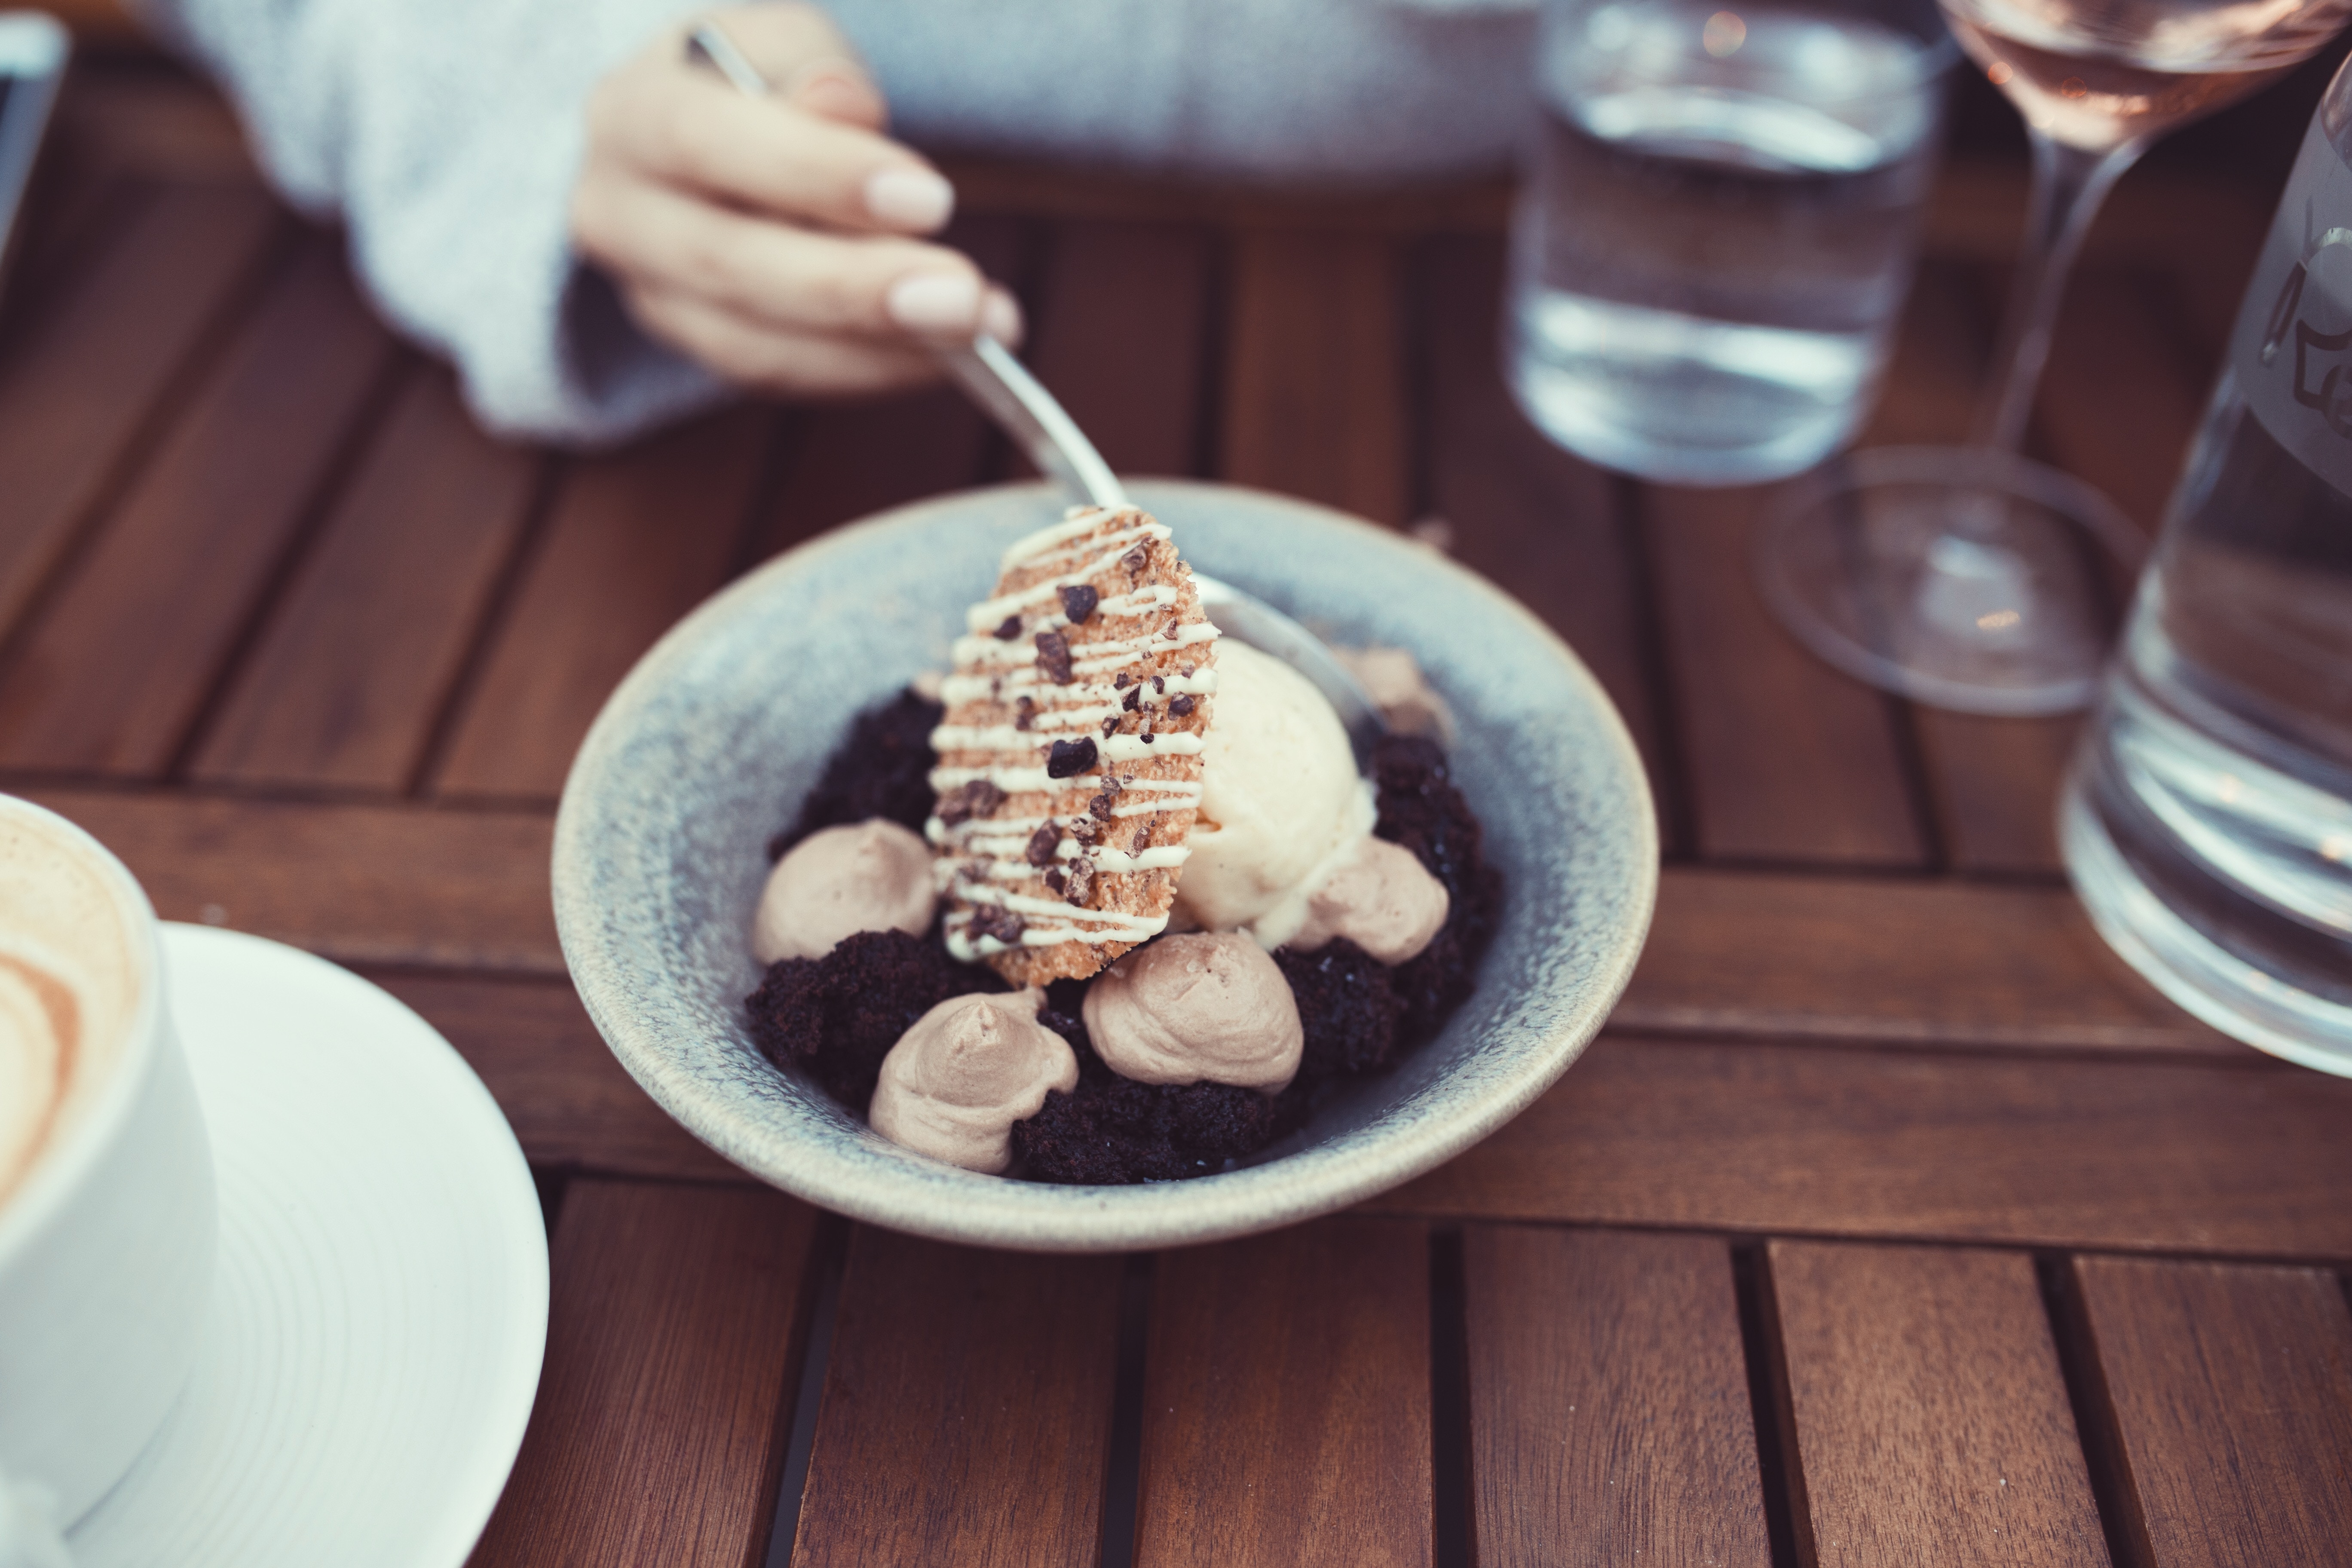
dish, meal, food, breakfast, dessert, waffle, flavor, finger food